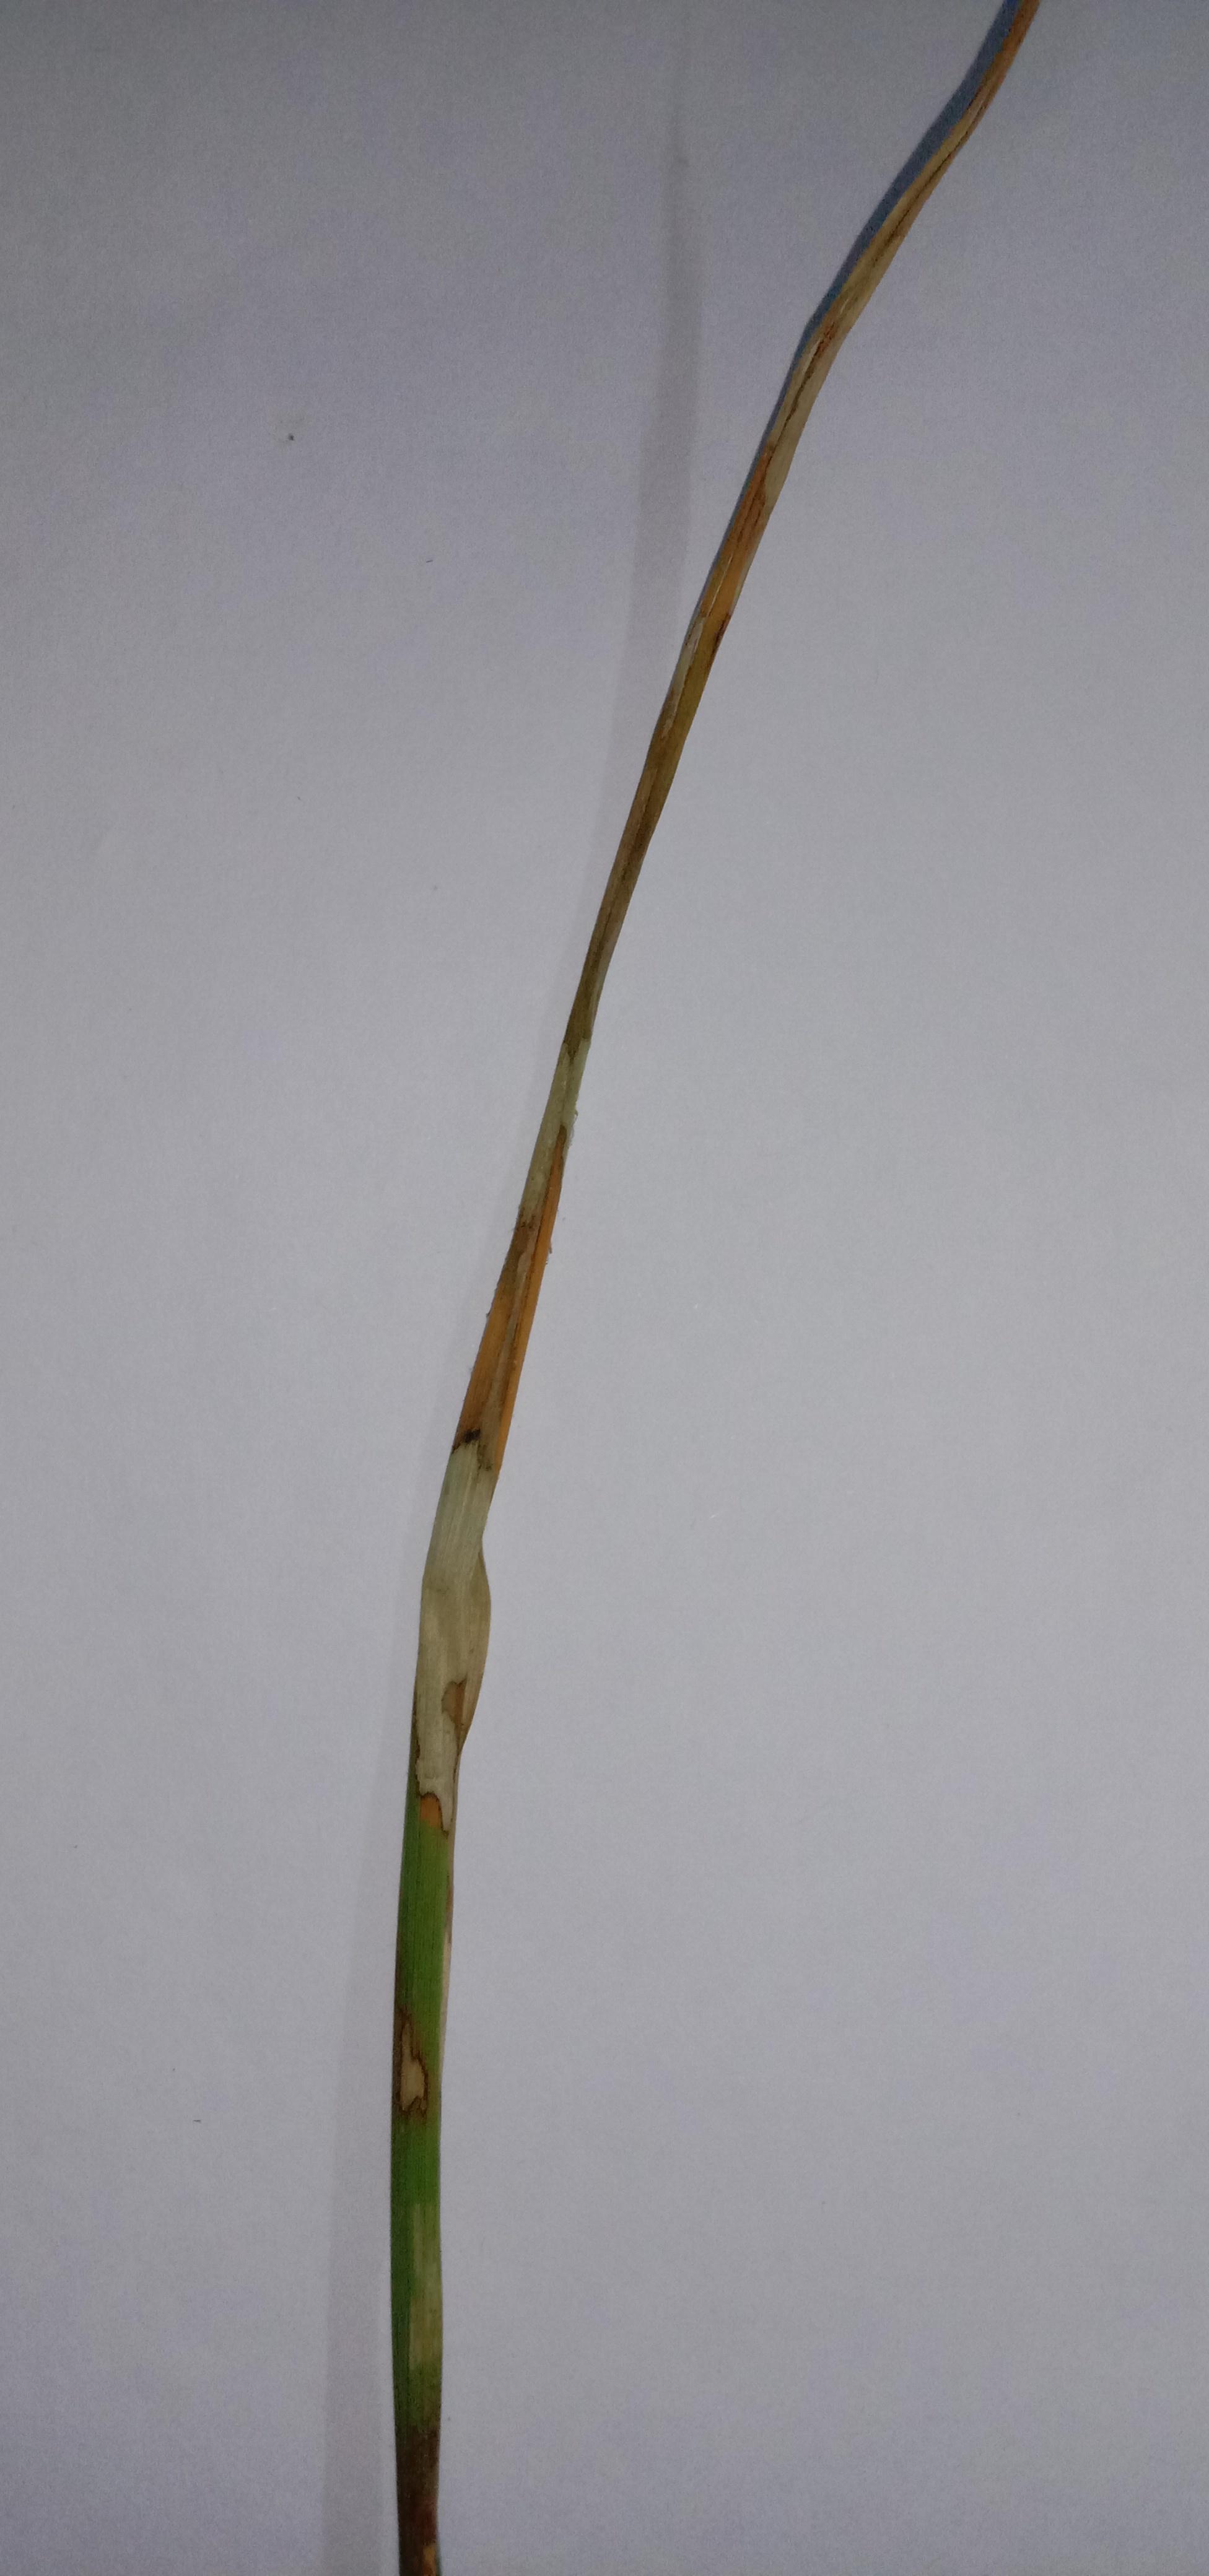
Label: Rice___Brown_Spot